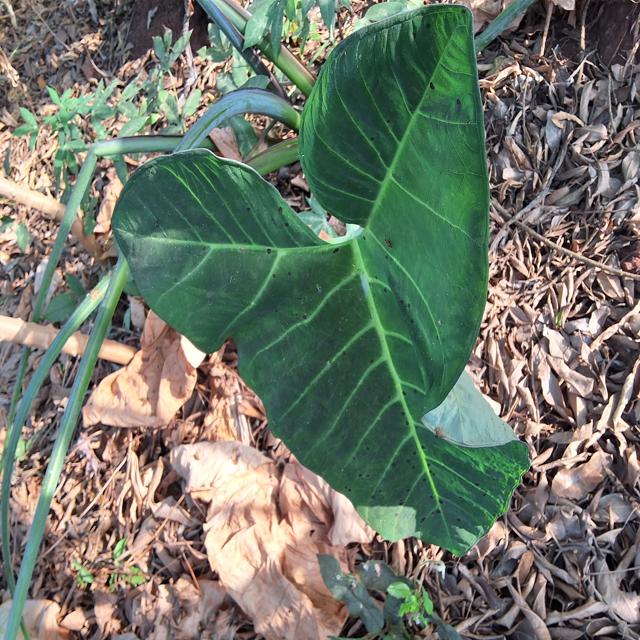
Label: Healthy